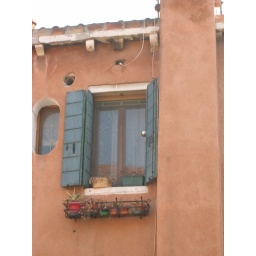
loved the flowers pots under all the windows